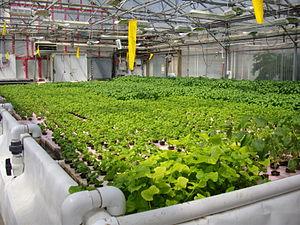
L'aquaponie est un système qui unit la culture de plante et l'élevage de poissons ; les plantes sont parfois cultivées sur des billes d'argile, pouvant être irriguées en circuit fermé par de l'eau provenant d'aquarium où sont élevés les poissons. Des bactéries aérobies issues du substrat transforment l'ammoniaque contenu dans les urines et déjections des poissons en nutriments, directement assimilable par la végétation. L'eau purifiée retourne ensuite dans l'aquarium.